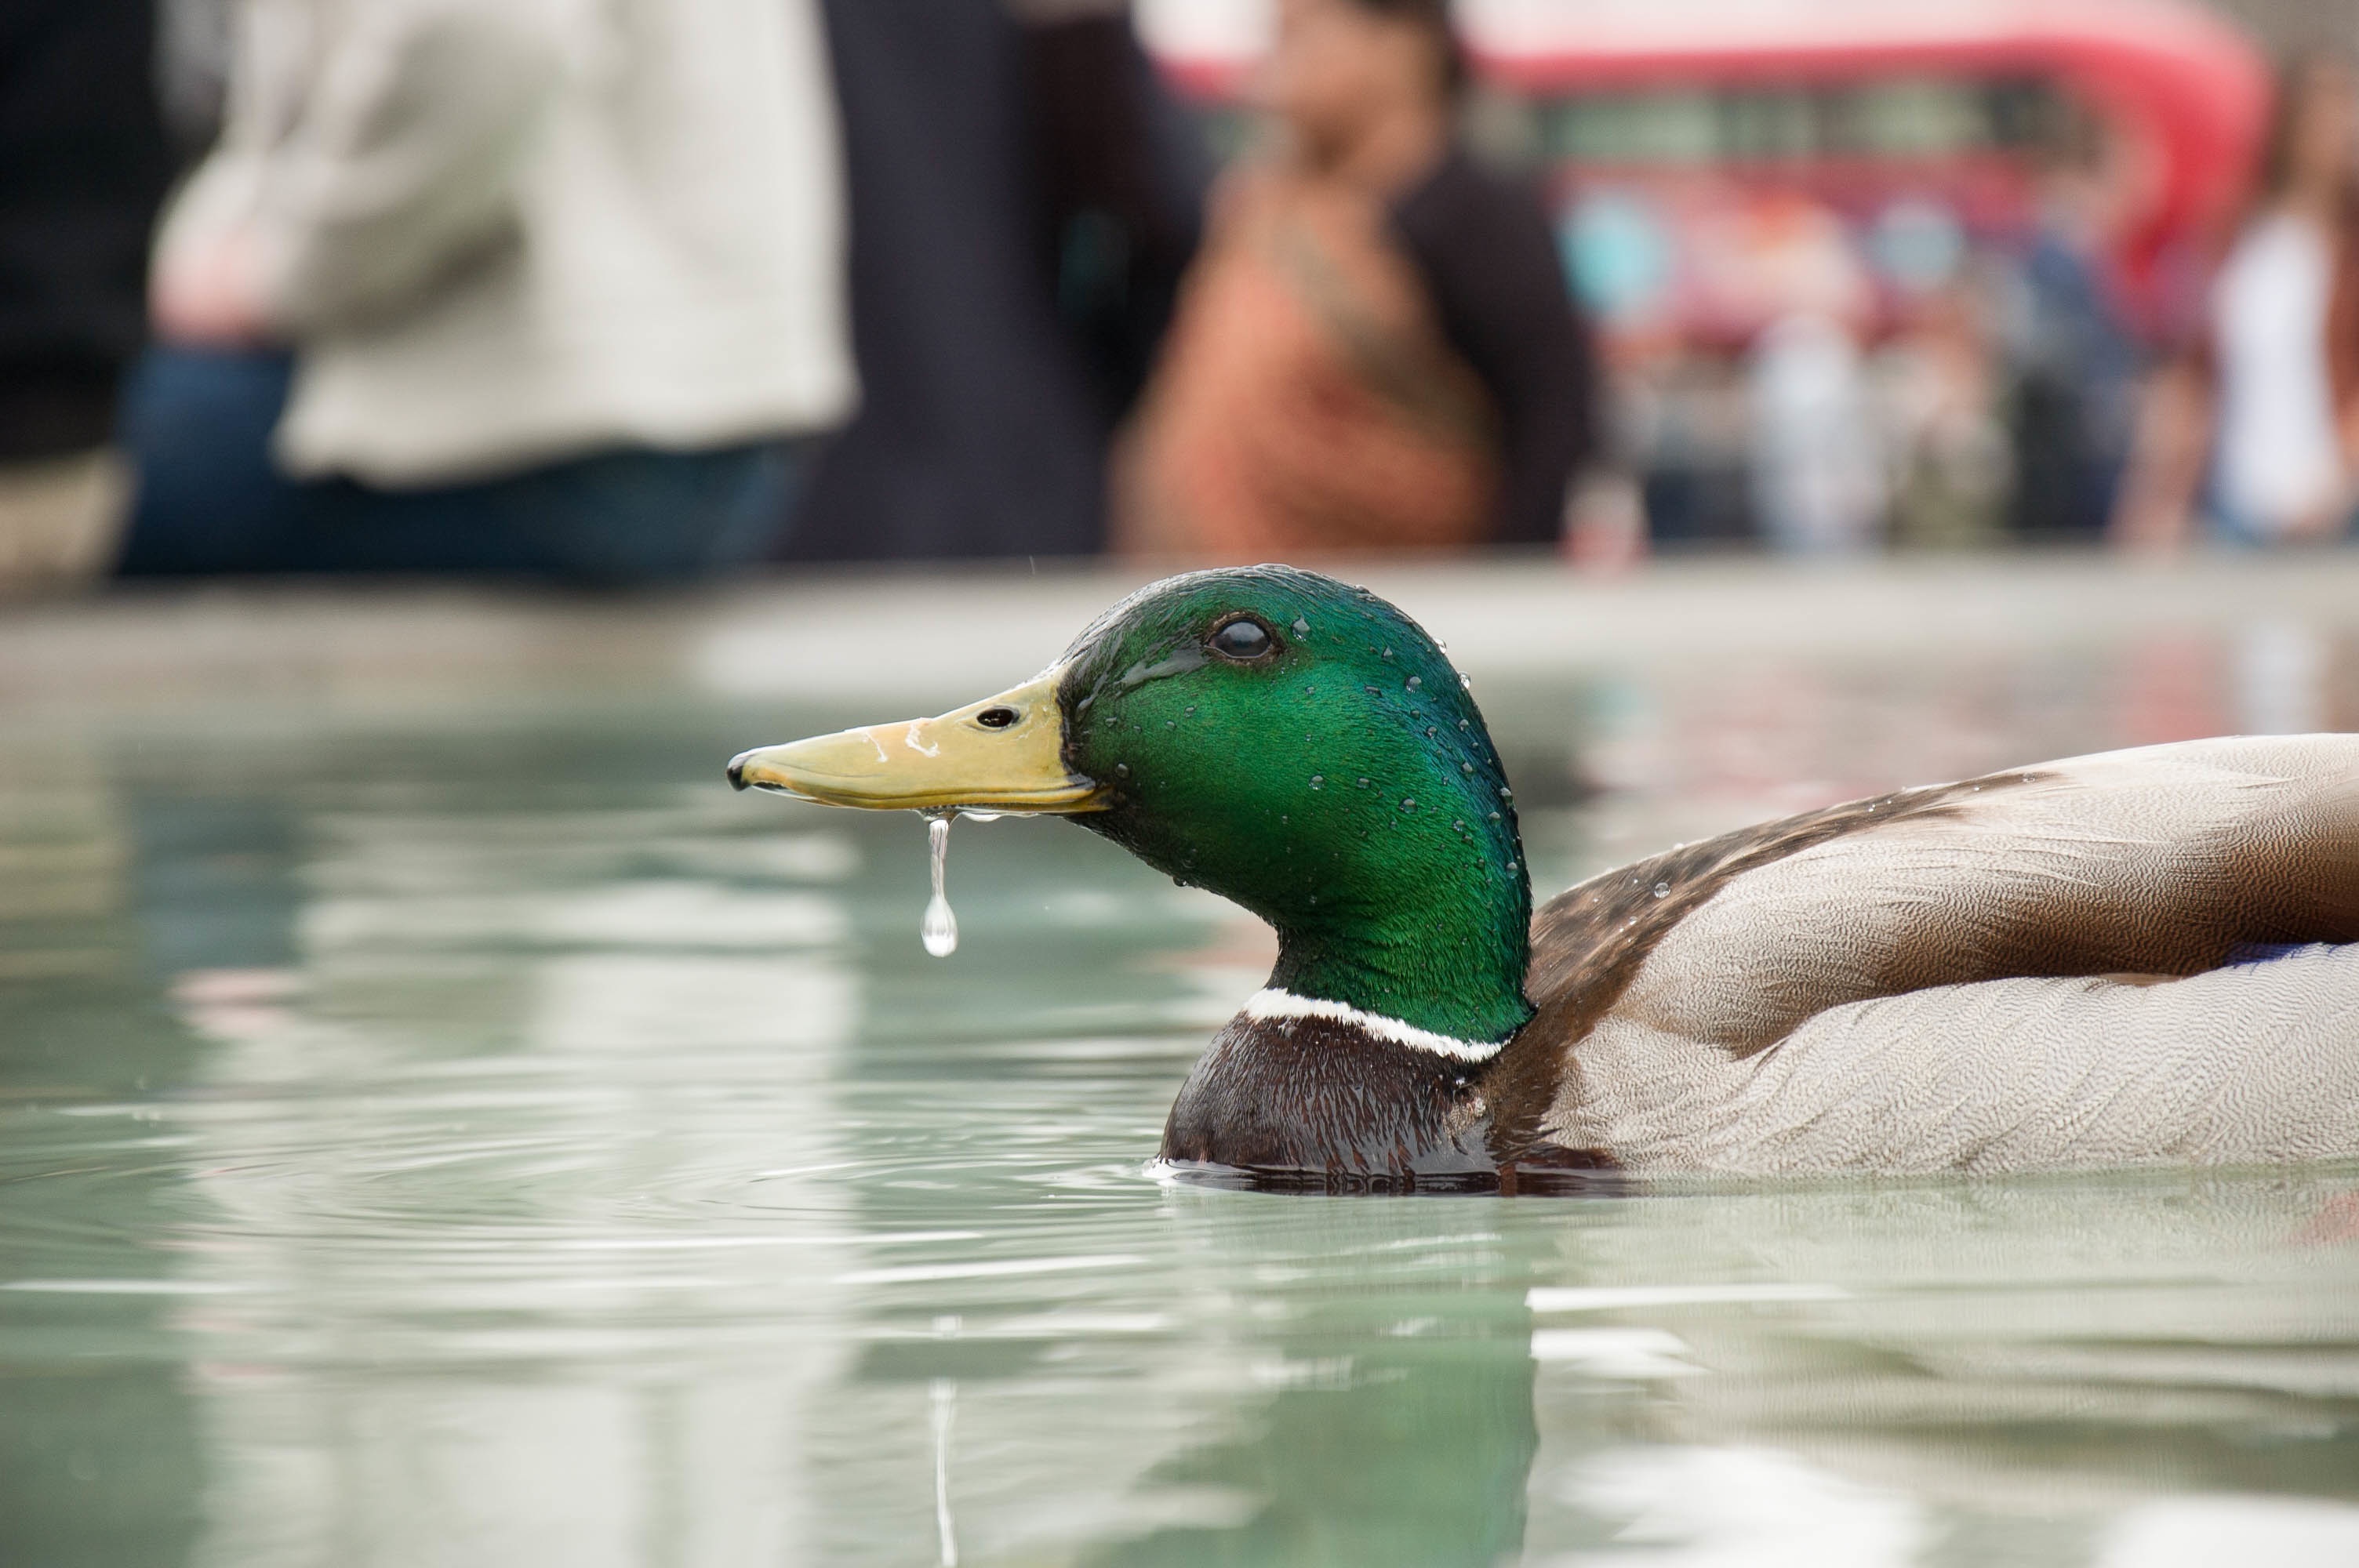
water, bird, wildlife, beak, fauna, duck, vertebrate, waterfowl, water bird, mallard, ducks geese and swans